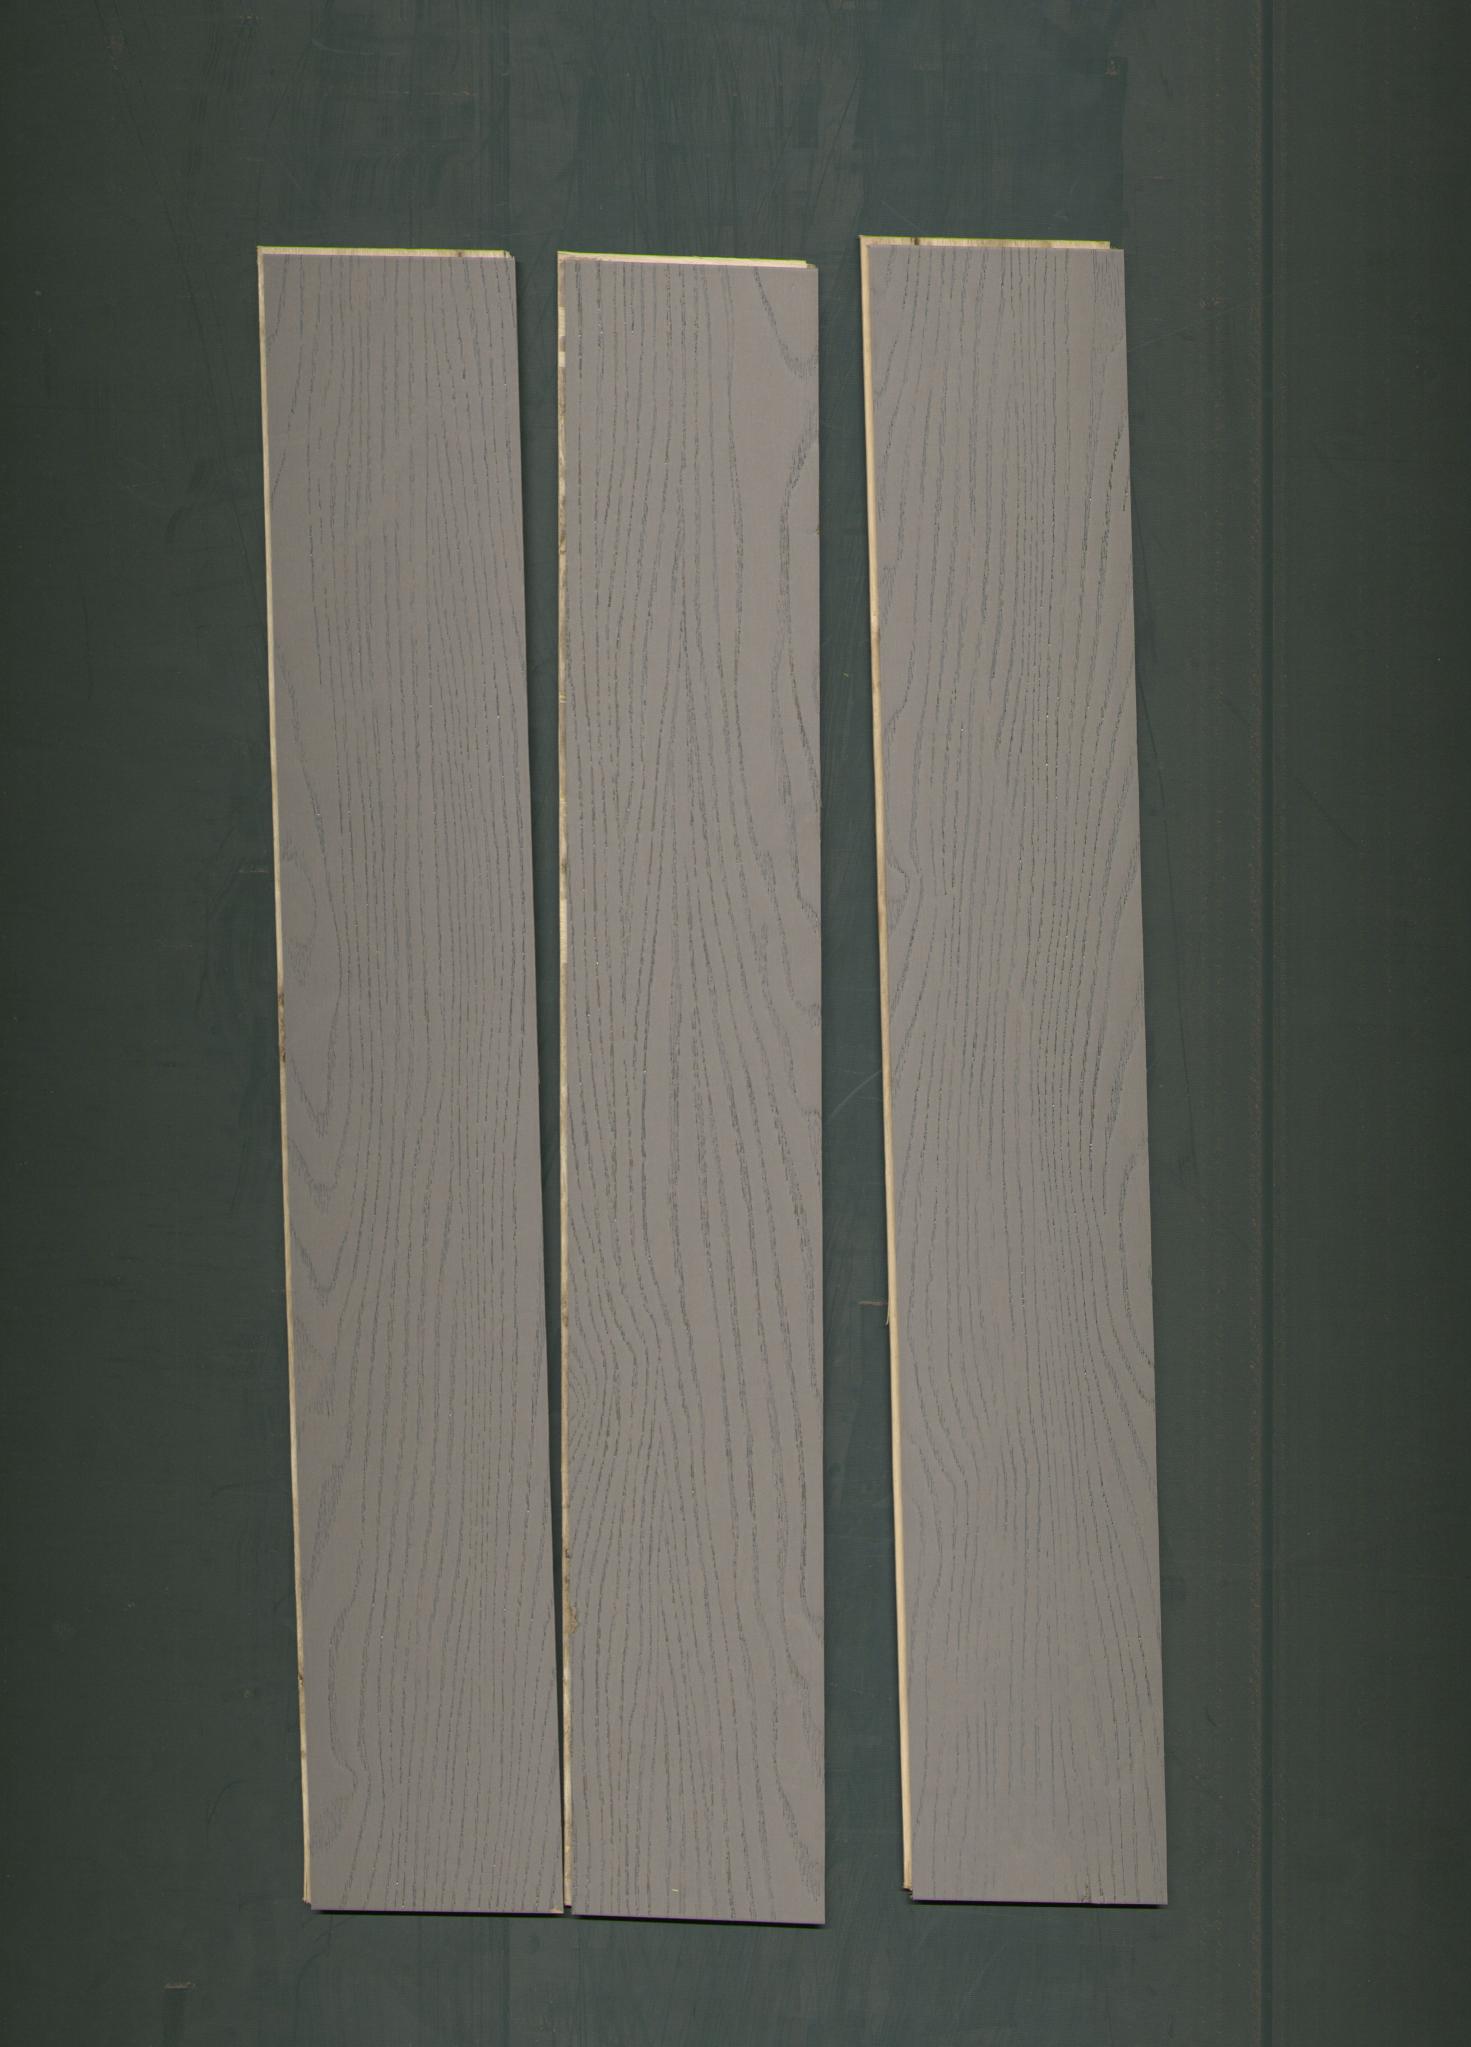
Label: mixers